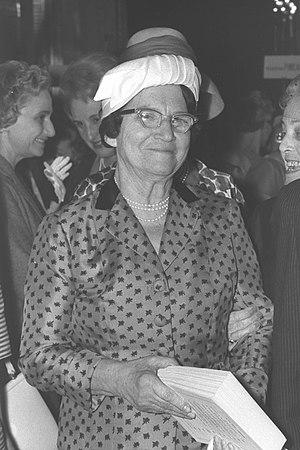
Paula Ben Gourion était l'épouse du premier ministre d'Israël, David Ben Gourion au pouvoir de 1948 à 1963. Mᵐᵉ Ben Gourion, discrète et effacée, sera connue pour ses visites obligées dans les hôpitaux, écoles et autres institutions sociales israéliennes.
Le conjoint du Premier ministre israélien est le mari ou la femme du Premier ministre d'Israël. Il assiste le Premier ministre dans ses fonctions cérémonielles. La femme du Premier ministre actuel, Benyamin Netanyahou, est Sara Netanyahou.